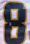
Number: 8